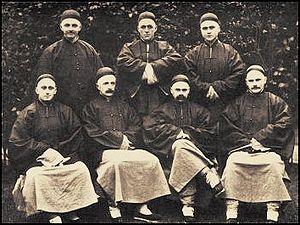
Le protestantisme en Chine s'est installé au début du XIXᵉ siècle, y prenant racine de manière significative pendant la dynastie Qing. Certains historiens considèrent que la grande révolte des Taiping a été influencée par le protestantisme. Depuis le milieu du XXᵉ siècle, le nombre de chrétiens protestants est en forte progression en Chine, malgré les persécutions anti-chrétiennes orchestrées par le Parti communiste chinois. Les évaluations du nombre des protestants en Chine à la fin de la deuxième décennie du XXIᵉ siècle varient entre 40 et 100 millions de personnes. Le Pew Research Center positionne la Chine comme le 3ᵉ pays au monde après les États-Unis et le Nigeria pour l'importance de sa population protestante.
Le Tibet, au cœur de l’Asie, est resté longtemps inconnu ou mal connu en Occident. Les premières traces de chrétiens au Tibet, sous l’empire tibétain, ne sont pas très nombreuses. Les premiers témoignages écrits d’Occidentaux datent du XIIIᵉ siècle avec Jean de Plan Carpin, Guillaume de Rubrouck ou Marco Polo bien qu'aucun d’eux ne soit entré dans ce territoire. Ces trois premiers observateurs représentaient la religion chrétienne, et plus particulièrement catholique.
James Hudson Taylor 戴德生 est un missionnaire baptiste anglais, qui a fondé la Mission à l'Intérieur de la Chine, renommée ultérieurement Overseas Missionary Fellowship, et affiliée aux Frères moraves. Hudson Taylor a travaillé 51 ans en Chine où il se fit connaître par son respect de la culture chinoise, portant des habits chinois, ce qui était rare à cette époque parmi les missionnaires. Il prêchait en plusieurs variétés de langues chinoises dont le Mandarin, le Teochew et le Wu, ces deux derniers étant des dialectes parlés à Shanghai et Ningbo. Connaissant bien le dialecte de Ningbo, il traduisit le Nouveau Testament dans celui-ci.
Les Sept de Cambridge sont sept étudiants de l'Université de Cambridge qui décident en 1885 de devenir missionnaires en Chine. Ce groupe est composé de :